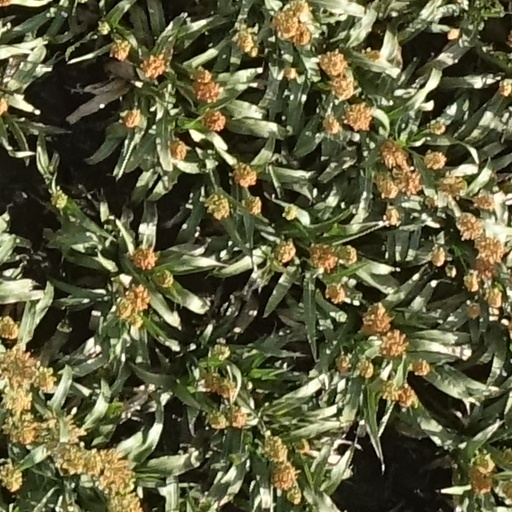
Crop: sorghum